Landing at Lae

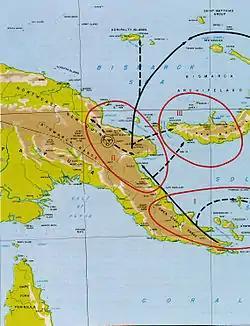
A map depicting the Elkton III Plan, March 1943.

In July 1942, the United States Joint Chiefs of Staff approved a series of operations (collectively called Operation Cartwheel) by General Douglas MacArthur, the Supreme Commander, South West Pacific Area (SWPA), against the Japanese bastion at Rabaul, which blocked any Allied advance along the northern coast of New Guinea toward the Philippines or north toward the main Japanese naval base at Truk. In keeping with the overall Allied grand strategy of defeating Nazi Germany first, the immediate aim of these operations was not the defeat of Japan but merely the reduction of the threat posed by Japanese base at Rabaul to air and sea communications between the United States and Australia.